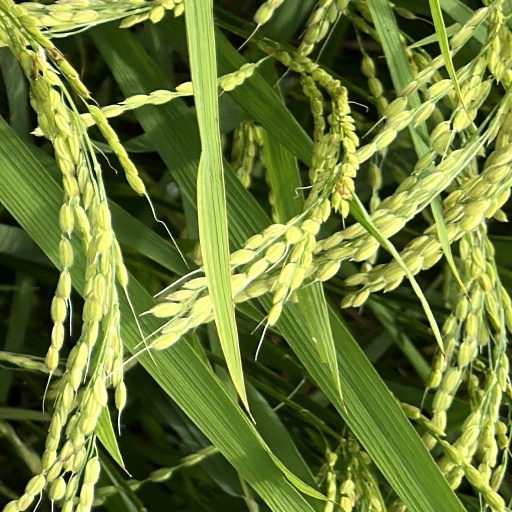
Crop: rice